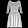
Label: Dress